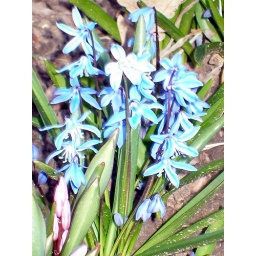
Vibrant blue flowers in Mom's garden. They face down so it was hard to get a good shot.